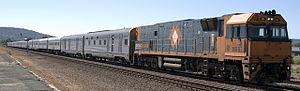
L’Indian Pacific est une voie de chemin de fer en service qui relie les villes de Perth et de Sydney en Australie. Elle a été inaugurée en 1970 après que les lignes déjà existantes ont été harmonisées à l’écartement standard. Elle a une longueur de 4 352 kilomètres et traverse trois États.
L’Indian Pacific est une voie de chemin de fer en service qui relie les villes de Perth et de Sydney en Australie. Elle a été inaugurée en 1970 après que les lignes déjà existantes ont été harmonisées à l’écartement standard. Elle a une longueur de 4 352 kilomètres et traverse trois États.